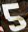
Number: 5